Zinder

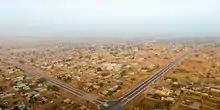
Zinder from the sky

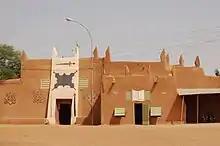
The Sultan's Palace

The centre of Zinder consists of three main areas: in the north is "Zengou or Zango", the old Tuareg suburb, is known for its vernacular architecture, and in the south lies "Birni", the old Hausa town, which is home to Zinder Great Mosque, Fort Tanimoune and the Sultan's Palace, as well as a museum. "Sabon Gari" (the new town), lies between Birni and Zengou, and is the commercial centre, known for its large market (the "Grand Marché"). The city now sprawls to the north and west, extending to the Karkada section, in the north; other neighbourhoods include Garin Mallam and Gawon Kollia.